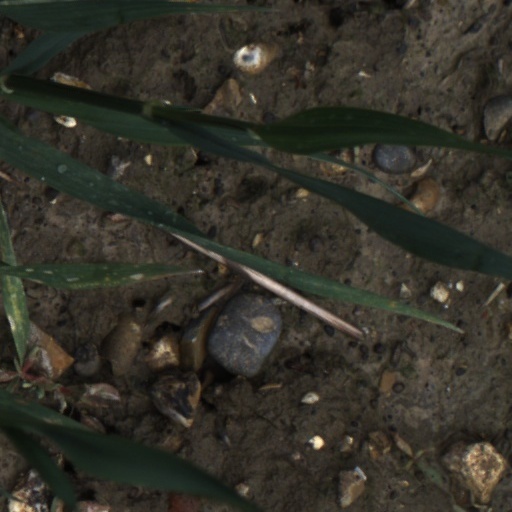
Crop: wheat